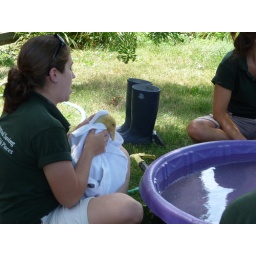
A group of zoo keepers and volunteers were giving a duck a bath in a little wading pool.